Rizelmine

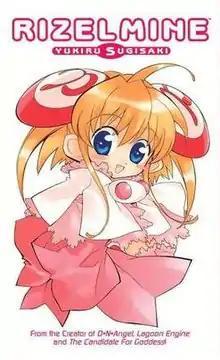
Cover of "Rizelmine" as released by Tokyopop in North America on August 9, 2005

is a Japanese manga series written and illustrated by Yukiru Sugisaki. The manga was originally serialized for six chapters in the Kadokawa Shoten magazine "Ace Next" from November 2001 to April 2002 with a single "tankōbon" collection released on March 22, 2002. The manga was translated into English and published in the North America by Tokyopop on August 9, 2005. An anime television series adaptation animated by Imagin and Madhouse aired on Japan's Kids Station in 2002, but has not been licensed in English. "Rizelmine" was split into two seasons, both containing 12 episodes each. The first season aired April 2, 2002 through June 18, 2002. The second season, titled "Rizelmine II", aired October 5, 2002 through December 21, 2002.